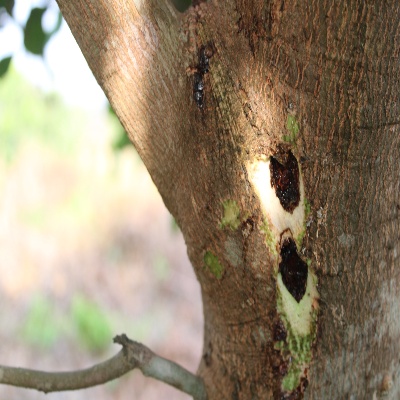
Crop: Cashew
Condition: gumosis